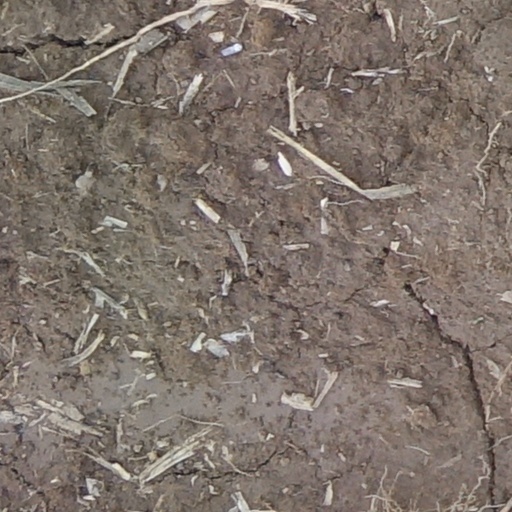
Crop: wheat